Bochum-Langendreer station

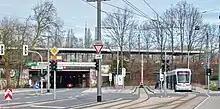
Bochum-Langendreer tram stop.

Bochum-Langendreer S-Bahn station is on the Witten/Dortmund–Oberhausen/Duisburg line and is classified by Deutsche Bahn as a category 4 station. It consists of two tracks on either side of a central platform. Both tracks are used for regular Rhine-Ruhr S-Bahn services. It is served by Rhine-Ruhr S-Bahn line S 1 (Dortmund–Solingen) on week days every 15 minutes during the day between Dortmund and Essen.